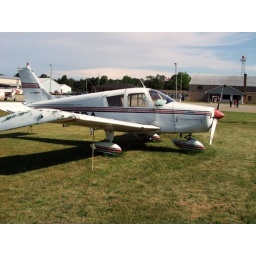
A Piper propeller plane sits in the grass among the many other planes parked along the field.